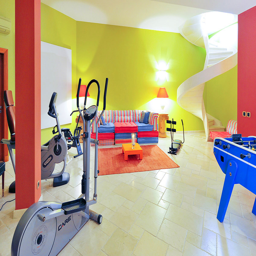
access the games room via a whimsical spiral staircase